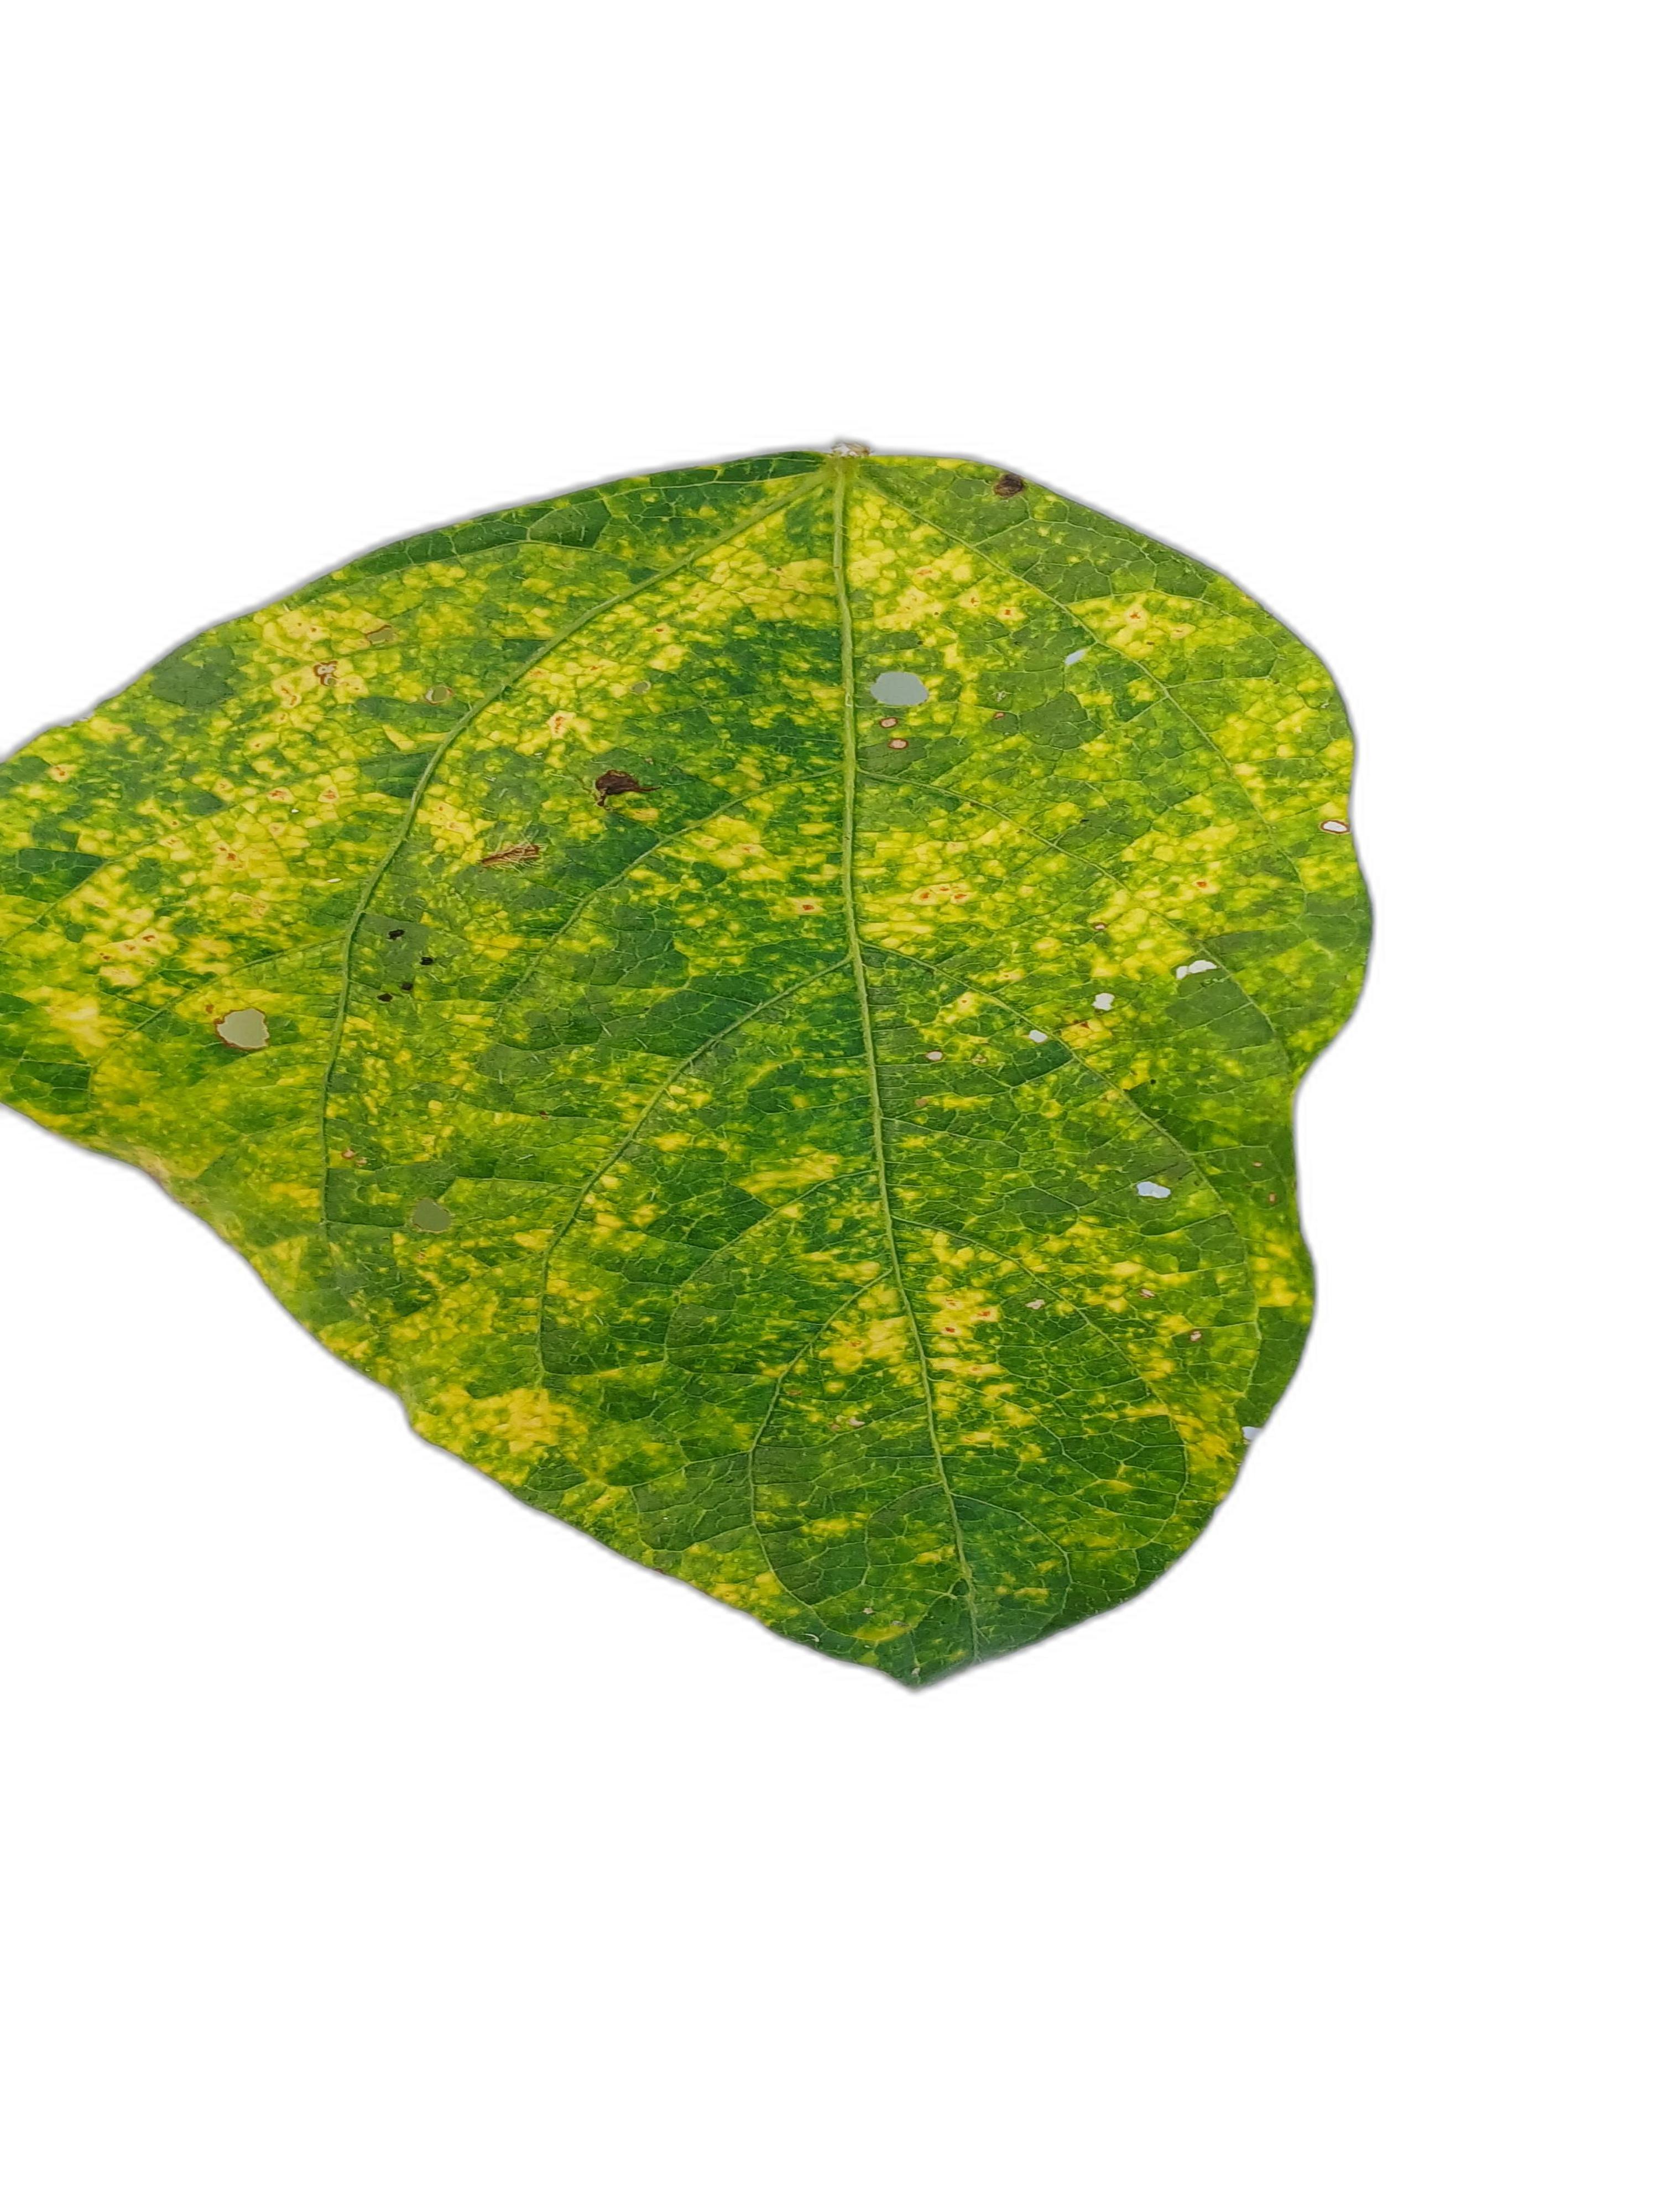
Label: Yellow Mosaic